Jorge Valero

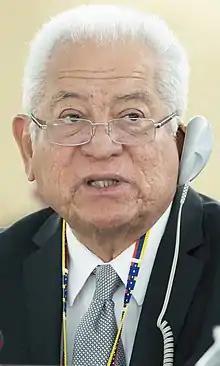
Jorge Valero in 2018.

Jorge Valero Briceño (born 8 November 1946 in Valera, Trujillo) is a Venezuelan diplomat. He was a Permanent Representative of Venezuela to the United Nations.